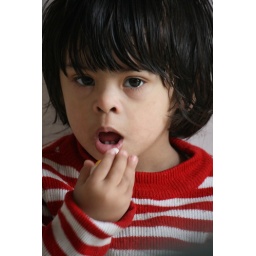
She just got up from the bed and sat near the door on the floor .. she looked so beautiful :)